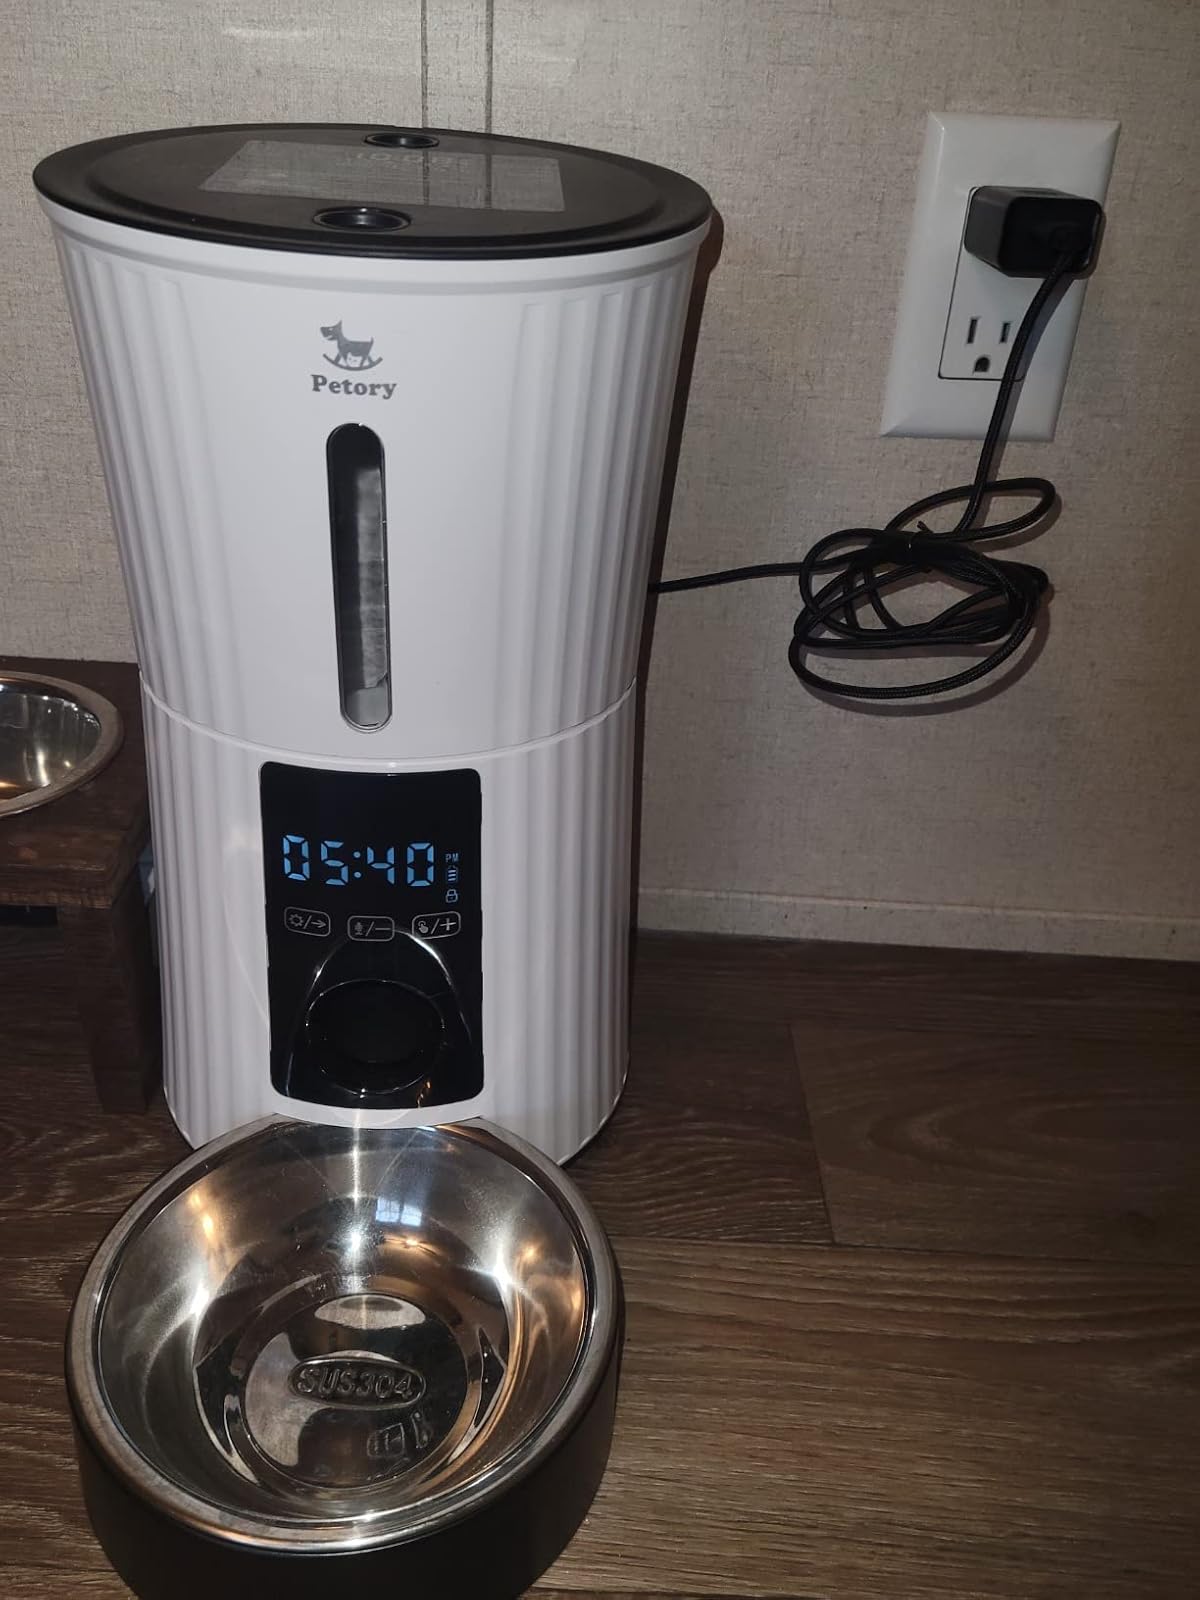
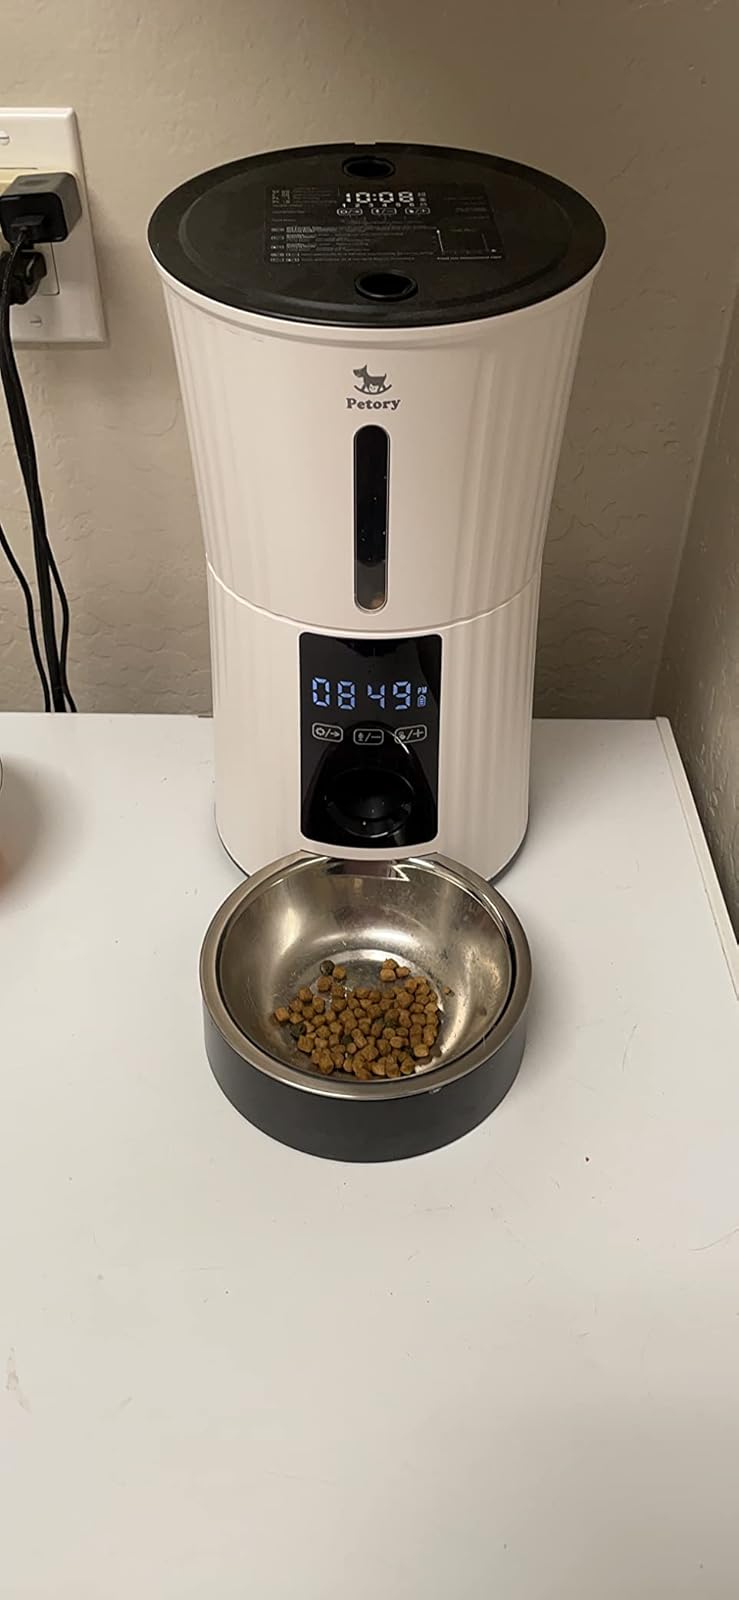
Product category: items_feeder
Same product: yes